Enceladus

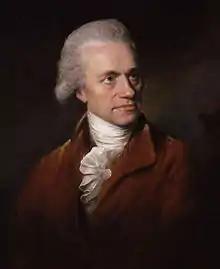
William Herschel, discoverer of Enceladus

Enceladus was discovered by William Herschel on August 28, 1789, during the first use of his new 40-foot telescope, then the largest in the world, at Observatory House in Slough, England. Its faint apparent magnitude ("H" = +11.7) and its proximity to the much brighter Saturn and Saturn's rings make Enceladus difficult to observe from Earth with smaller telescopes. Like many satellites of Saturn discovered prior to the Space Age, Enceladus was first observed during a Saturnian equinox, when Earth is within the ring plane. At such times, the reduction in glare from the rings makes the moons easier to observe. Prior to the "Voyager" missions the view of Enceladus improved little from the dot first observed by Herschel. Only its orbital characteristics were known, with estimations of its mass, density and albedo.